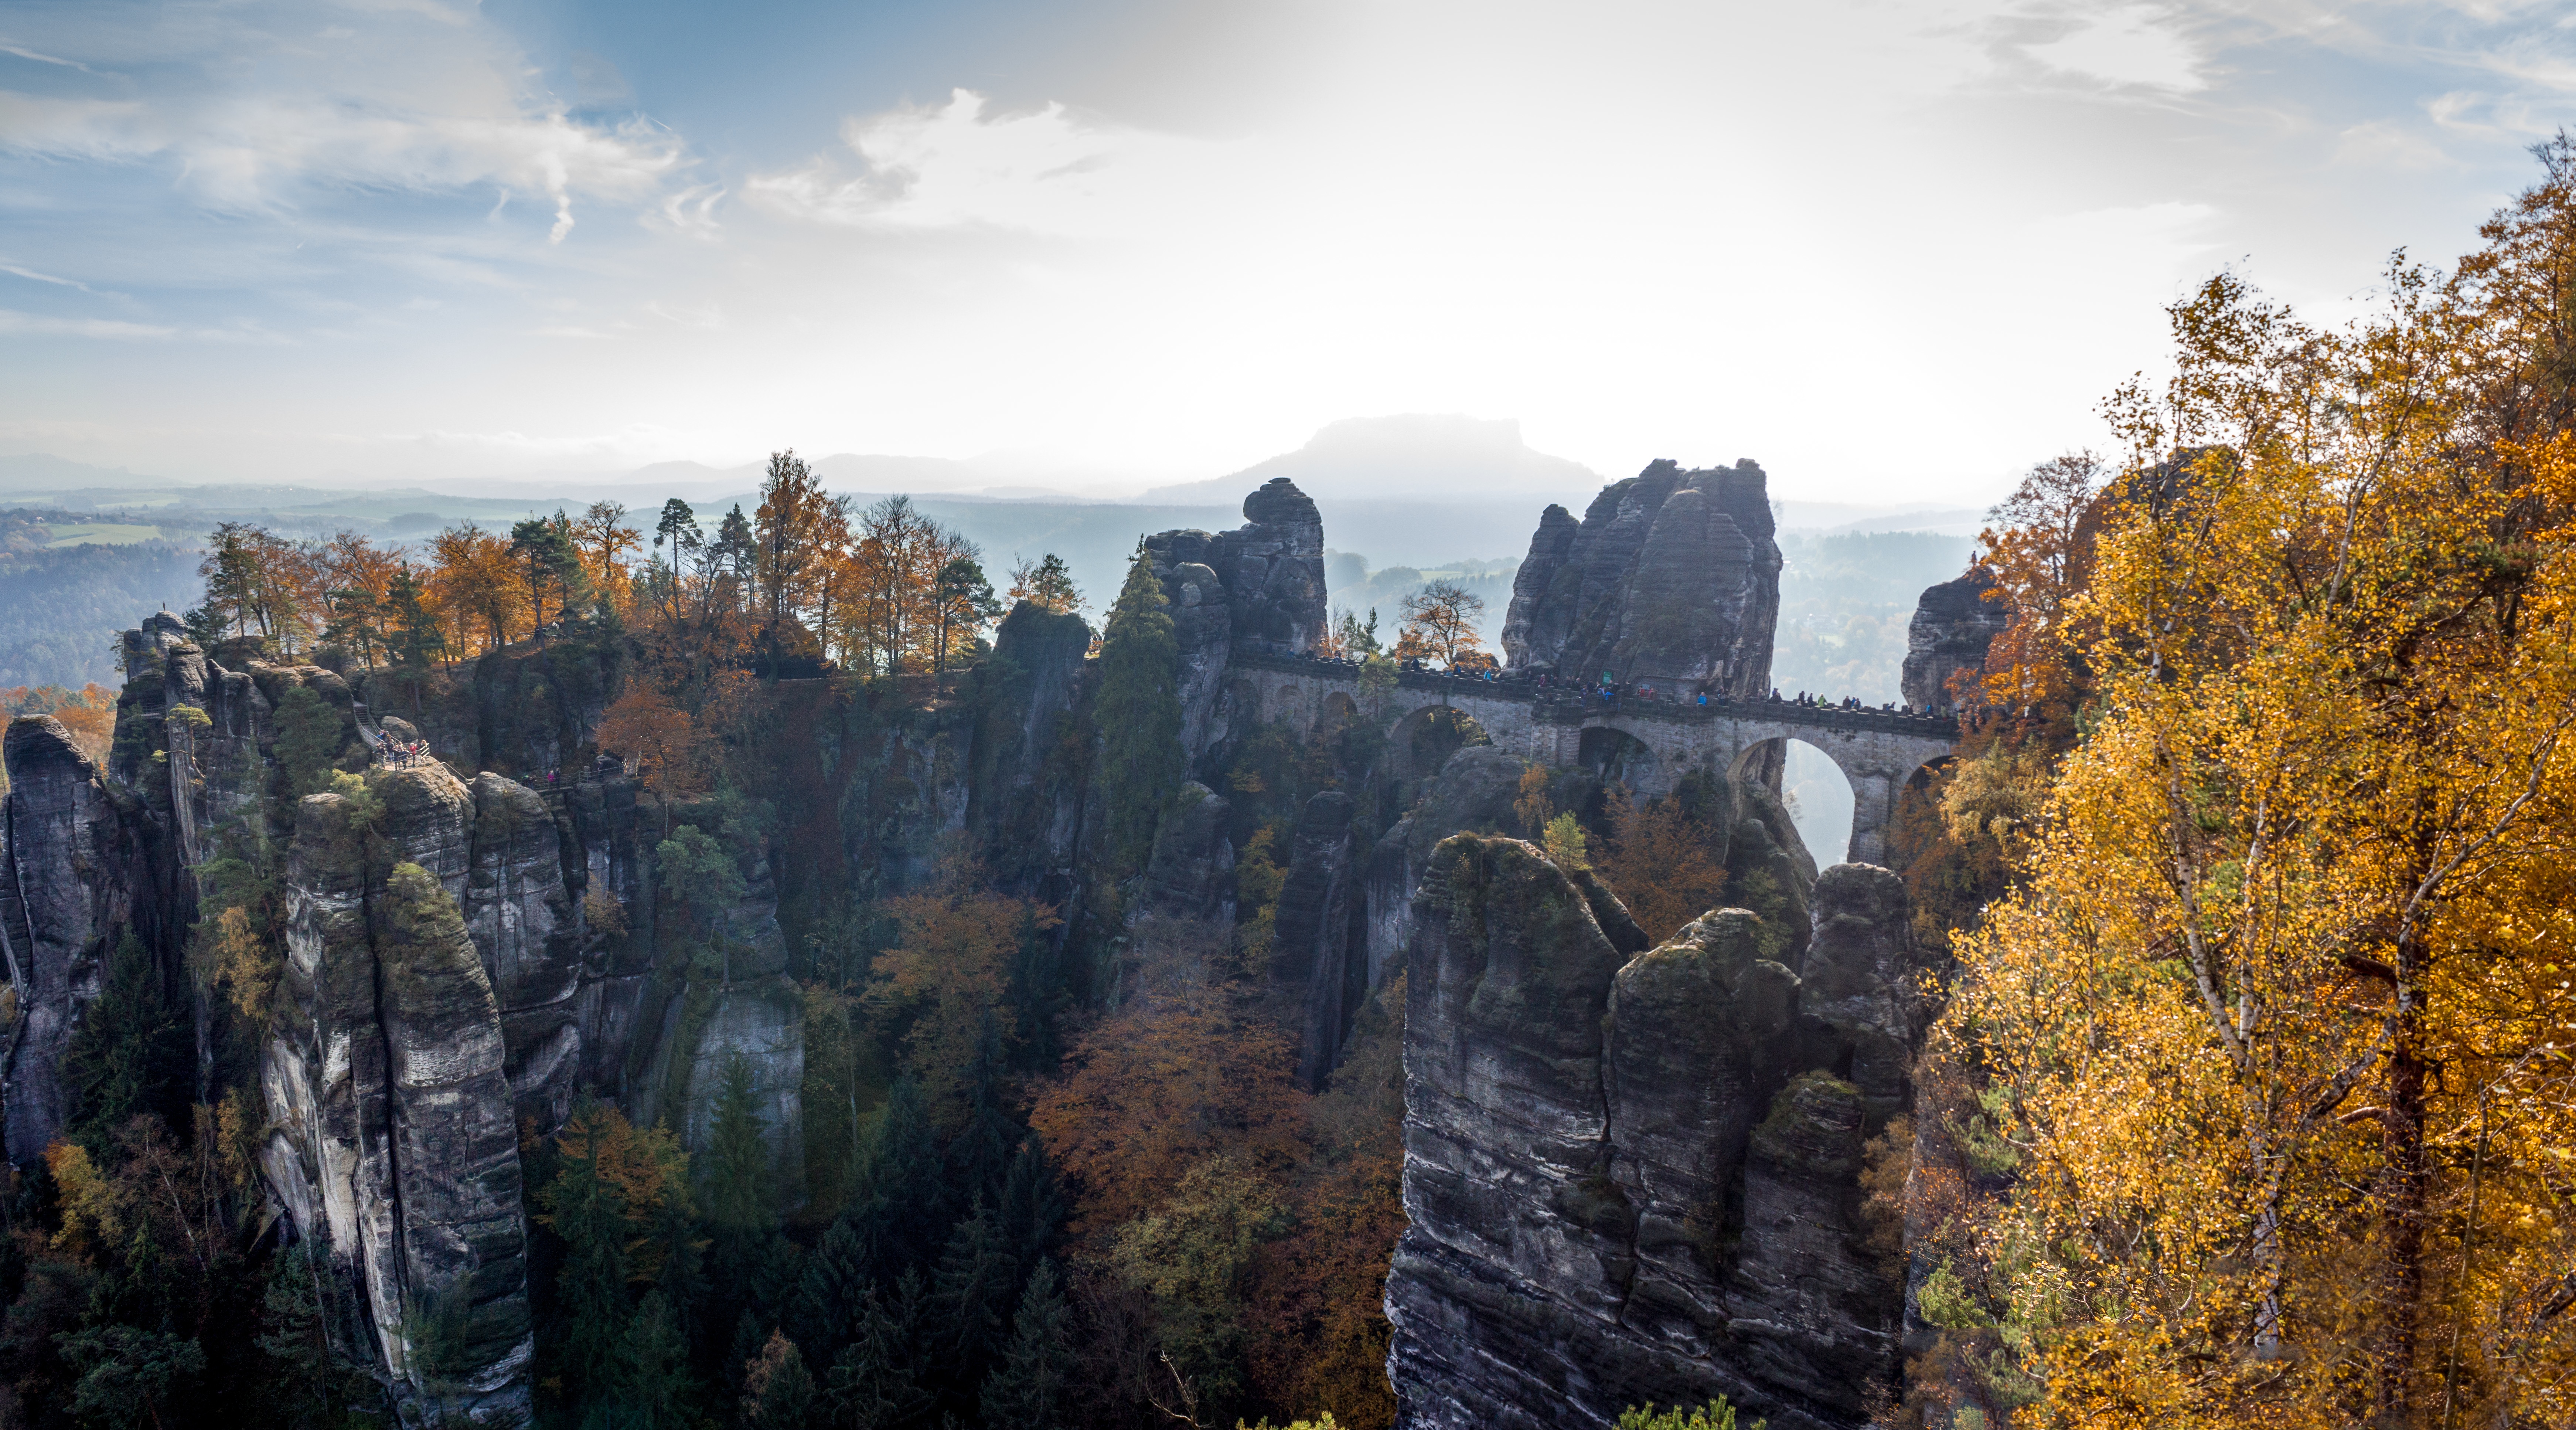
landscape, tree, nature, rock, wilderness, mountain, sky, bridge, leaf, peak, mountain range, cliff, reflection, scenic, autumn, park, rocky, tourism, terrain, national park, season, trees, clouds, geographical feature